Gatwick Racecourse

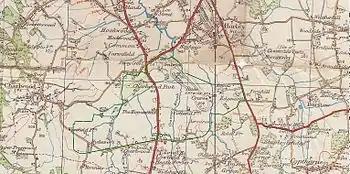
Gatwick Airport area as at about 1925 with current airport boundary in green outline. The racecourse is in the northeast end of the airport area.

Gatwick Racecourse was a racecourse in the county of Surrey, England near to Horley and Lowfield Heath. It was in use from 1891 to 1940 when it was closed at the start of the Second World War. The land is now part of London Gatwick Airport.